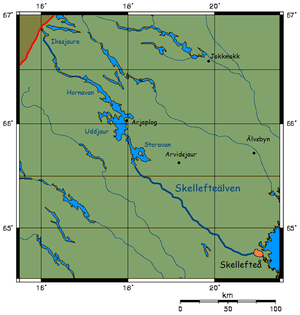
Skellefte älv
Skellefte älv er en af de større floder i det nordlige Sverige.